History of Limerick

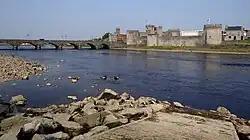
King John's Castle, built in the 13th century, lies alongside the River Shannon. Thomond Bridge (on the left of this photograph), from the 19th century, stands on the site of an earlier bridge.

The earliest record of Vikings at Limerick is in 845, reported by the "Annals of Ulster", and there are intermittent reports of Vikings in the region later in the 9th century. Permanent settlement on the site of modern Limerick had begun by 922. In that year a Viking jarl or prince called Tomrair mac Ailchi—Thórir Helgason—led the Limerick fleet on raids along the River Shannon, from the lake of Lough Derg to the lake of Lough Ree, pillaging ecclesiastical settlements. Two years later, the Dublin Vikings led by Gofraid ua Ímair attacked Limerick, but were driven off. The war between Dublin and Limerick continued until 937 when the Dubliners, now led by Gofraid's son Amlaíb, captured Limerick's king Amlaíb Cenncairech and for some reason destroyed his fleet. However, no battle is actually recorded and so a traditional interpretation has been that Amlaíb mac Gofraid was actually recruiting Amlaíb of Limerick for his upcoming conflict with Athelstan of England, which would turn out be the famous Battle of Brunanburh. The 920s and 930s are regarded as the height of Norse power in Ireland and only Limerick rivalled Dublin during this time.